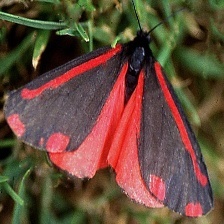
Species: CINNABAR MOTH